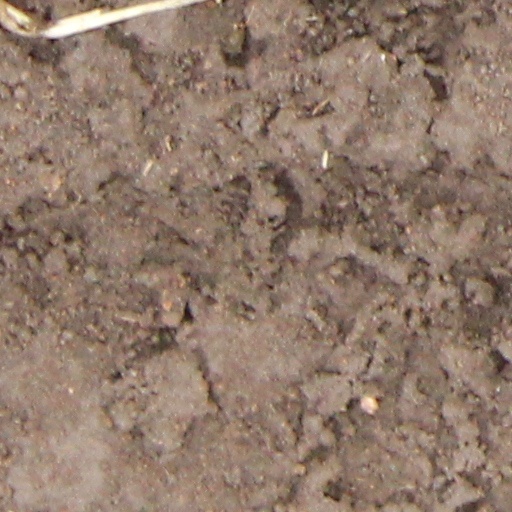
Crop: wheat